Anjar, Lebanon

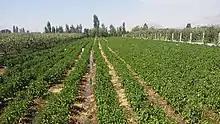
The Anjar gardens provide a relatively small, but important source of income for local residents, with each household being allocated a small plot of land for farming or other purposes.

The majority of Anjar's Armenians are Armenian Apostolics (Orthodox) who belong to the Armenian Apostolic Church and Holy See of Cilicia. Armenian Apostolic Saint Paul Church is the second largest Armenian church in Lebanon.